Shives

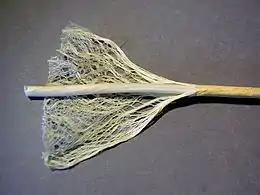
A partly decorticated hemp straw

Decortication separates bast fiber from the shive. The fine bast fiber is used to make textiles. Decortication is accomplished by manually crushing, a labor-intensive process, or by a hemp decorticator machine.